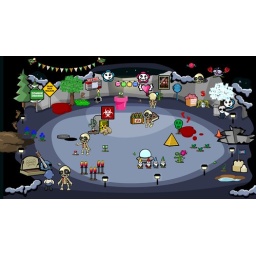
Zombie Mike Myers is sitting by the snow tree just chillen, so cute!